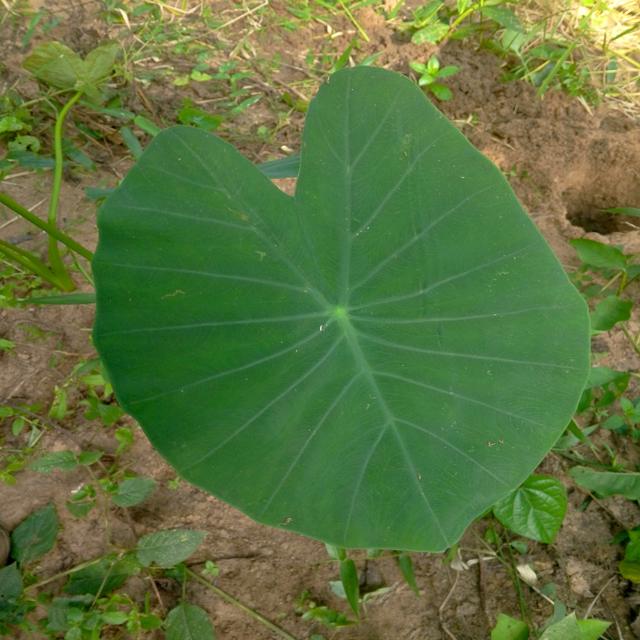
Label: Healthy